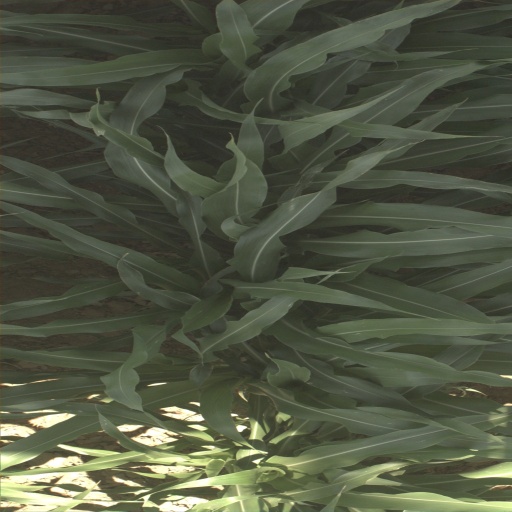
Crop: sorghum